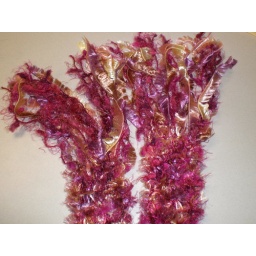
the pink scarf I mentioned in first post, actually more purple-y in person than the pic shows